Thomas Erpingham

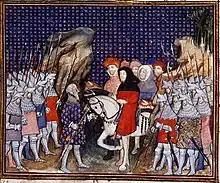
Richard II met by his enemies—led by Erpingham—after the King was lured by the Earl of Northumberland from Conwy Castle (British Library)

By 27 July Bolingbroke had reached Berkeley, near Bristol, where he had a meeting with Richard's uncle the Duke of York. At Berkeley, York deserted the King's cause and joined Bolingbroke. Shortly afterwards, Erpingham arrested Henry le Despenser, bishop of Norwich and one of the few remaining supporters of Richard prepared to resist Bolingbroke.